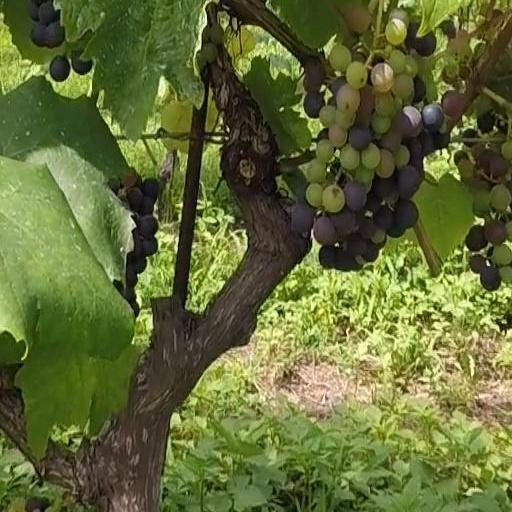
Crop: grape